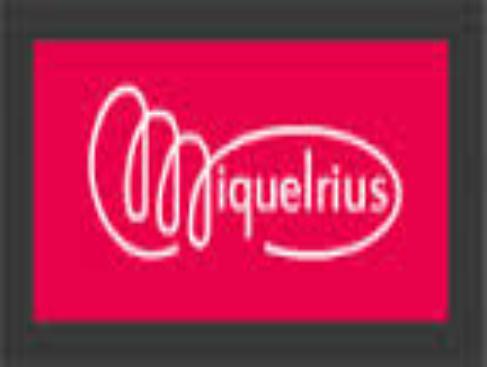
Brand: miquelrius-1
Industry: Necessities